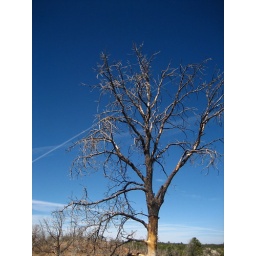
tree against blue